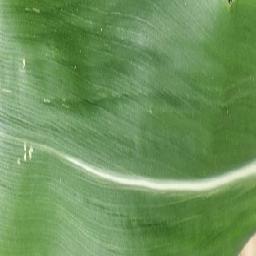
Label: Corn_(Maize)___Healthy